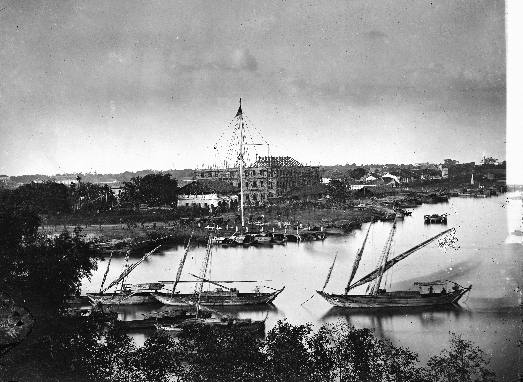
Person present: No